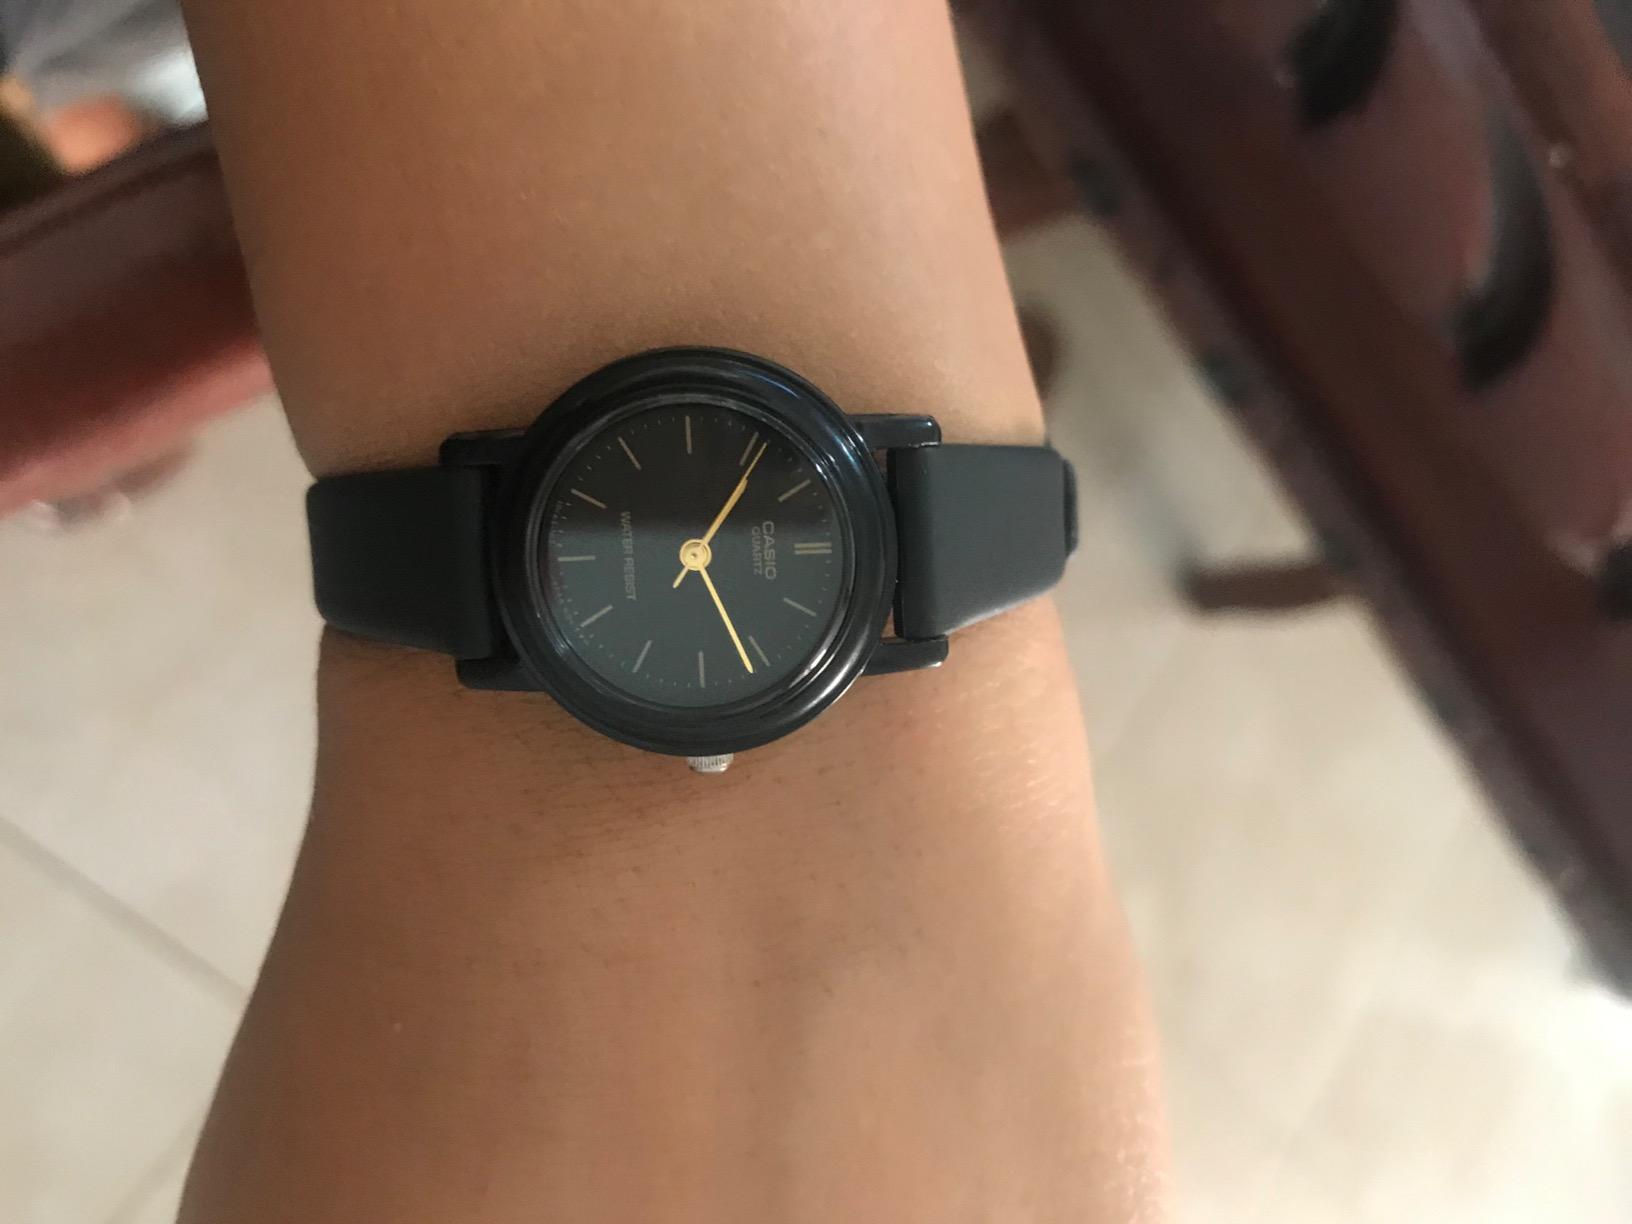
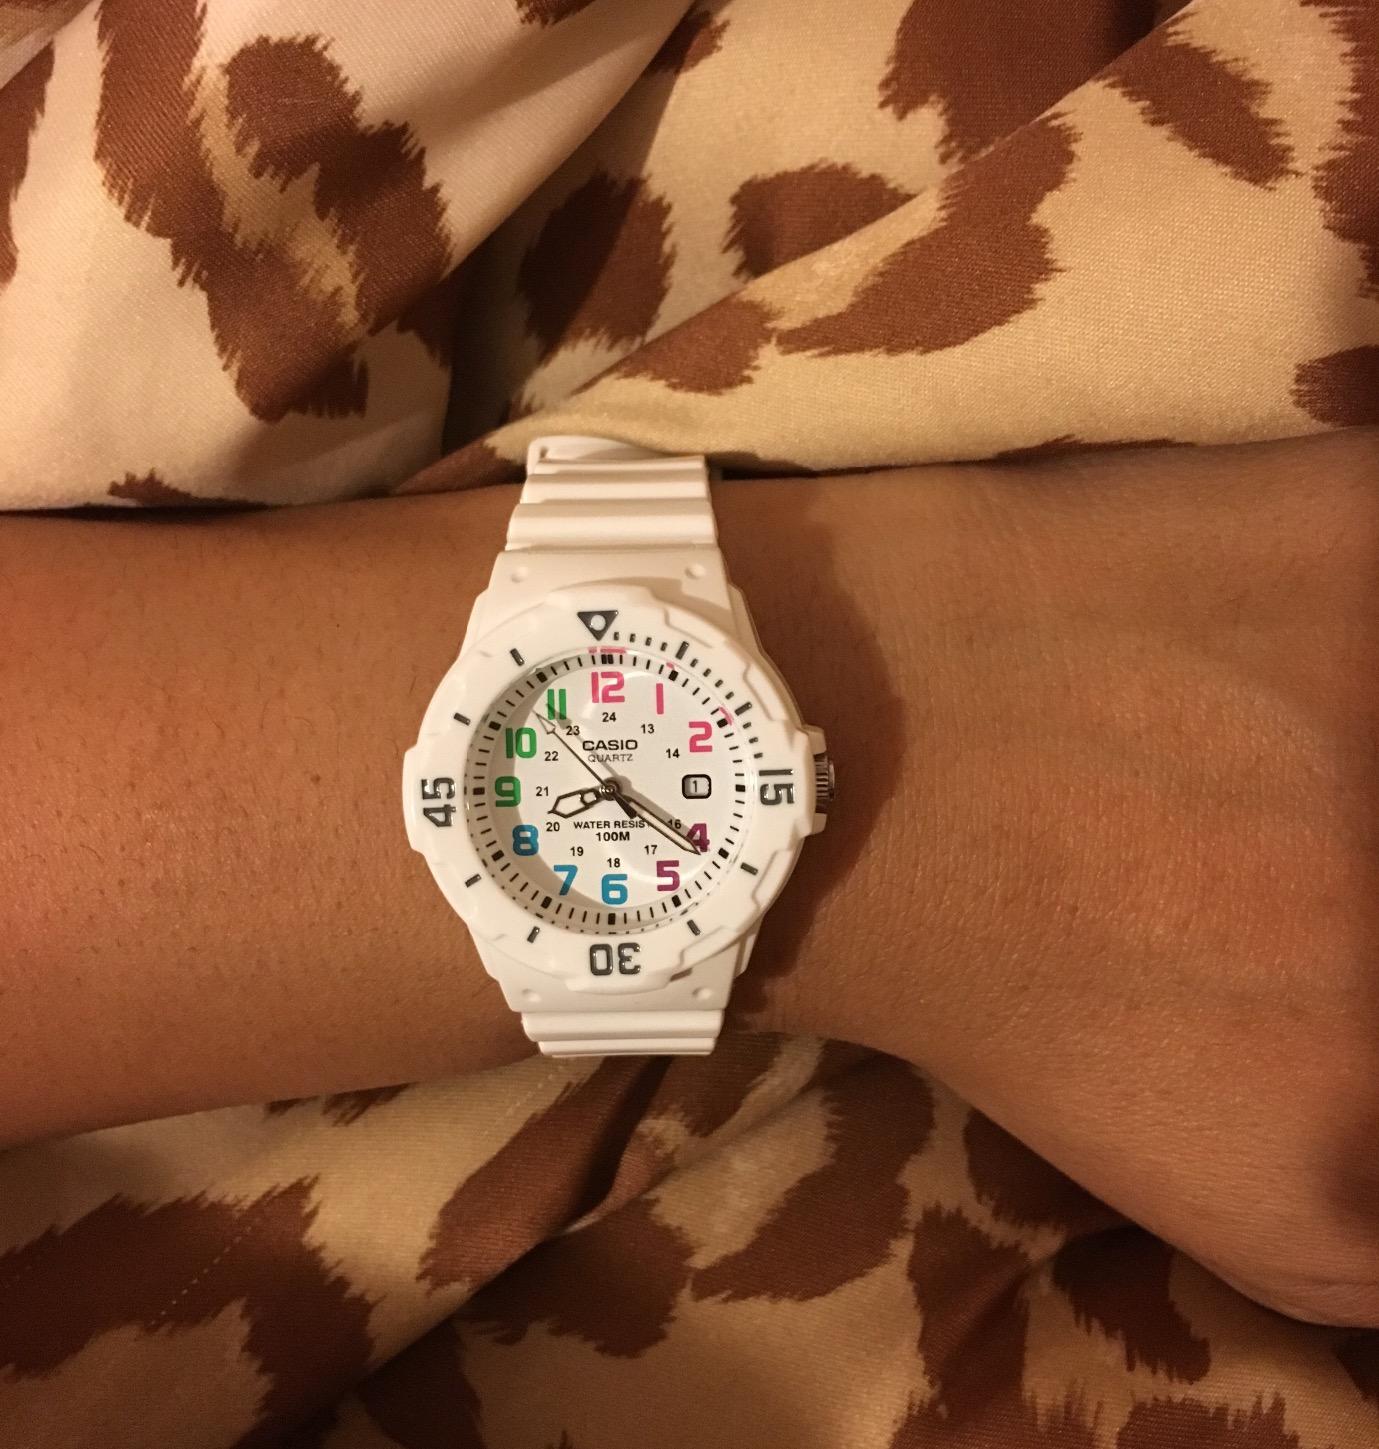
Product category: accessories_watch
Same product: no